Show of Hands

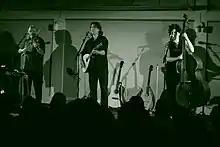
Show of Hands as a trio, in 2009 (photo: Brian Marks)

Next, ‘'Cold Frontier'’, (Hands On Music) in 2001 shows Knightley's 'deft hand' in confronting contemporary issues through historical narrative. Conveyed in memorable songs, such as ‘'The Flood'’ and the title track itself, his call to our common humanity is particularly effective. "Cold Frontier"was the first album to be recorded by Mick Dolan, who took responsibility for the Show of Hands sound after producer/manager Gerard O'Farrell returned to his native Australia. At the Cambridge Folk Festival that year, their CD sales outstripped those of every other artist.